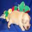
Label: dog